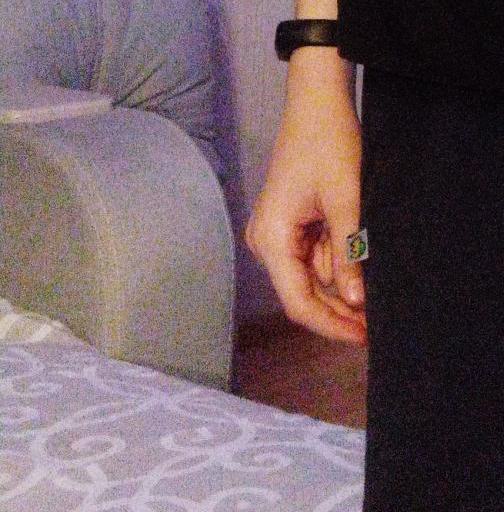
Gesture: no_gesture